Wilma Tiamzon

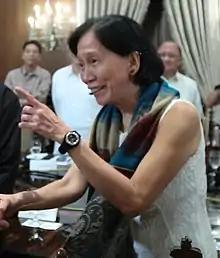
Tiamzon in 2016

Wilma Tiamzon (née Austria; 21 December 1952 – August 22, 2022) was a Filipino political organizer and until her arrest in March 2014 by Philippine security forces, believed to be the Secretary-General of the Communist Party of the Philippines (CPP) and its armed wing, the New People's Army (NPA).